Never Been Kissed (Glee)

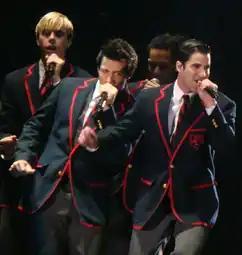
The Dalton Academy Warblers performing "Teenage Dream" on the 2011 Glee Live! In Concert! tour, led by Blaine ("front right").

Reviews of the episode's musical numbers were also mixed, with the mash-ups less favorably received than the other performances. Canning felt that the songs intruded on the storytelling. Hankinson wrote that the mash-ups were "shoehorned in [to an] already over-stuffed hour", and Emily Yahr of "The Washington Post" said they served "no real purpose".